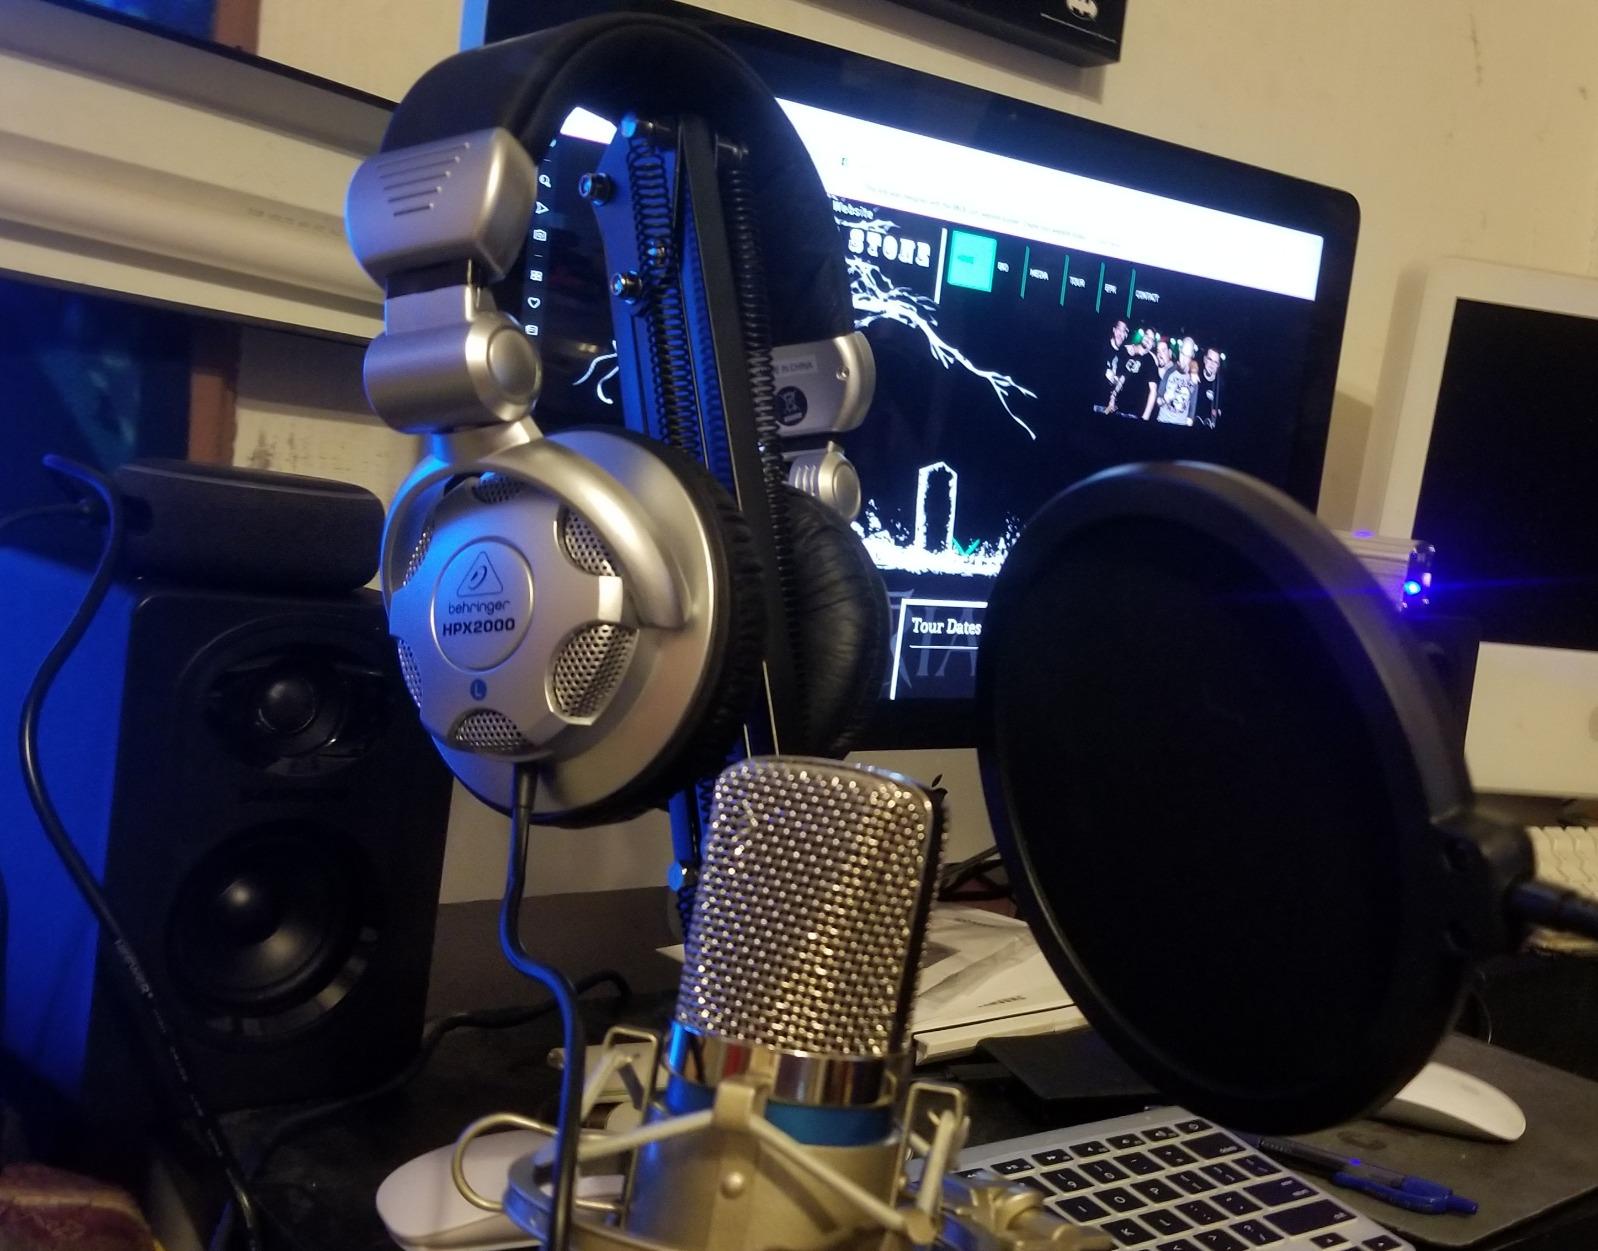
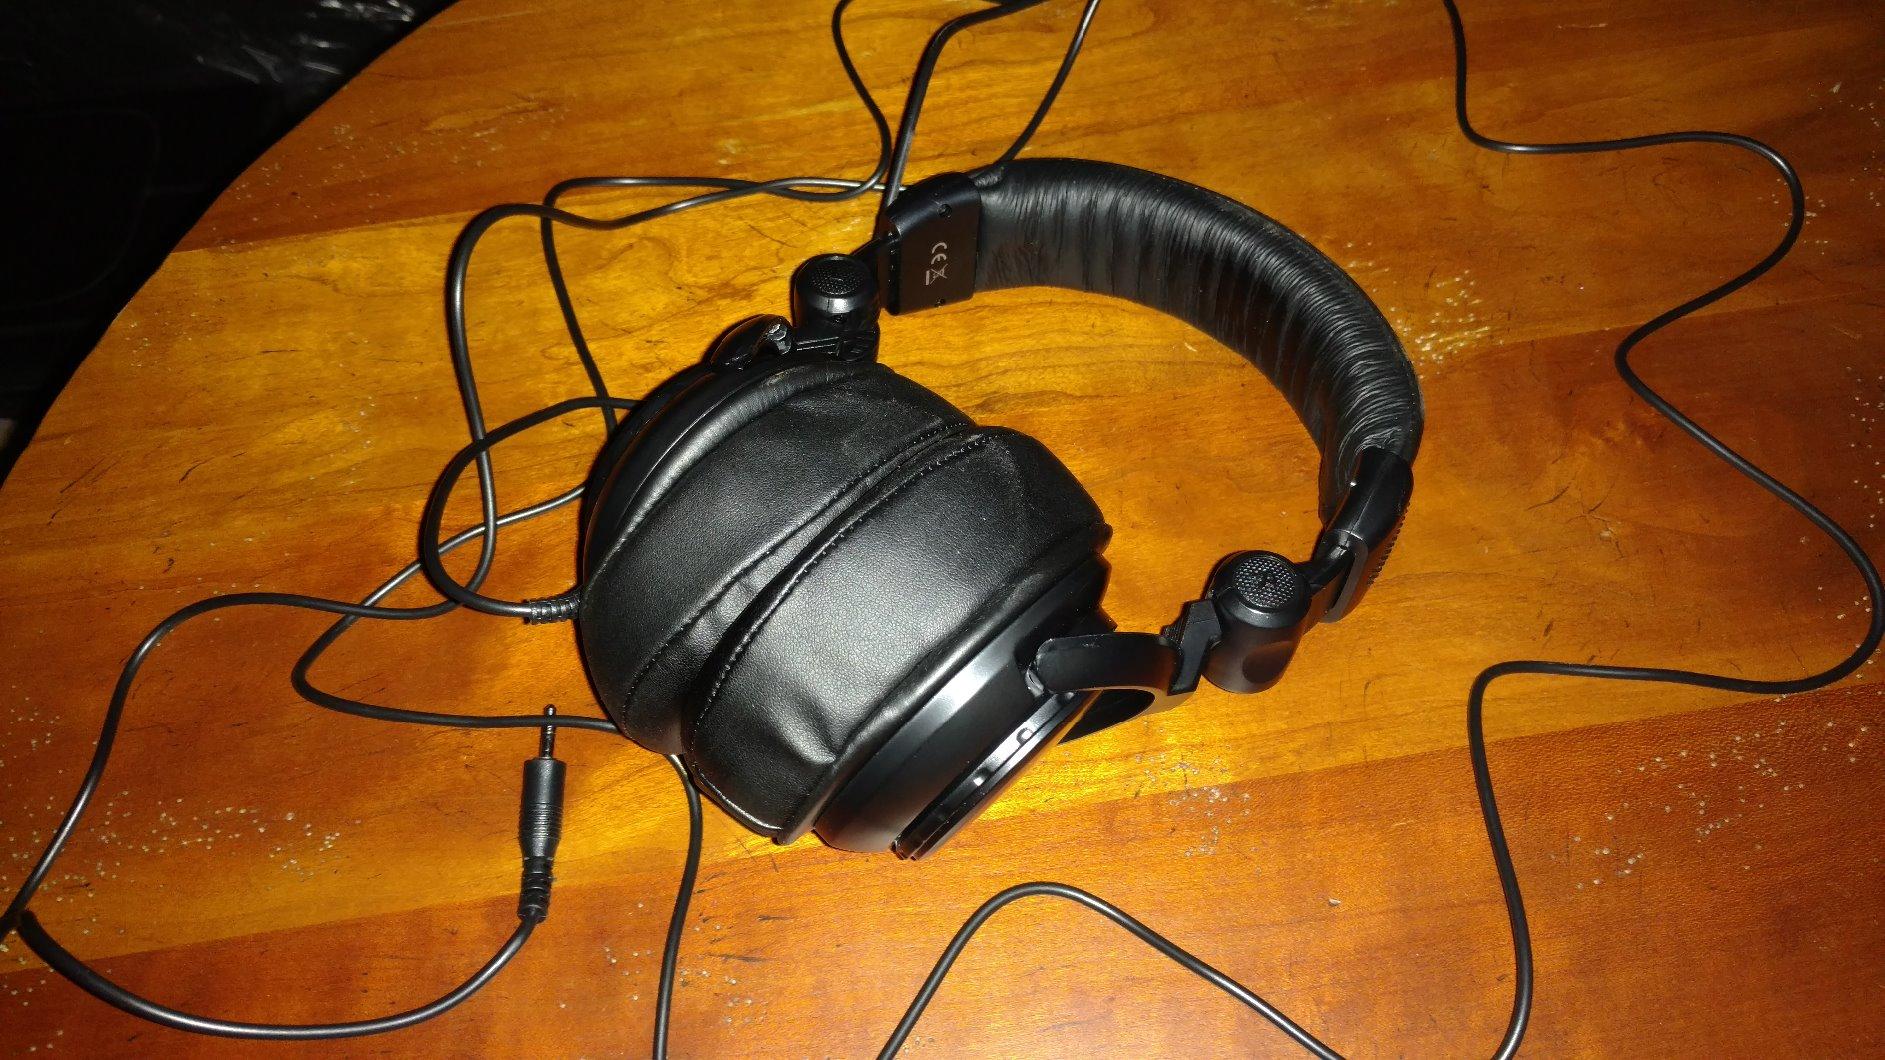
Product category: headphones
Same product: no